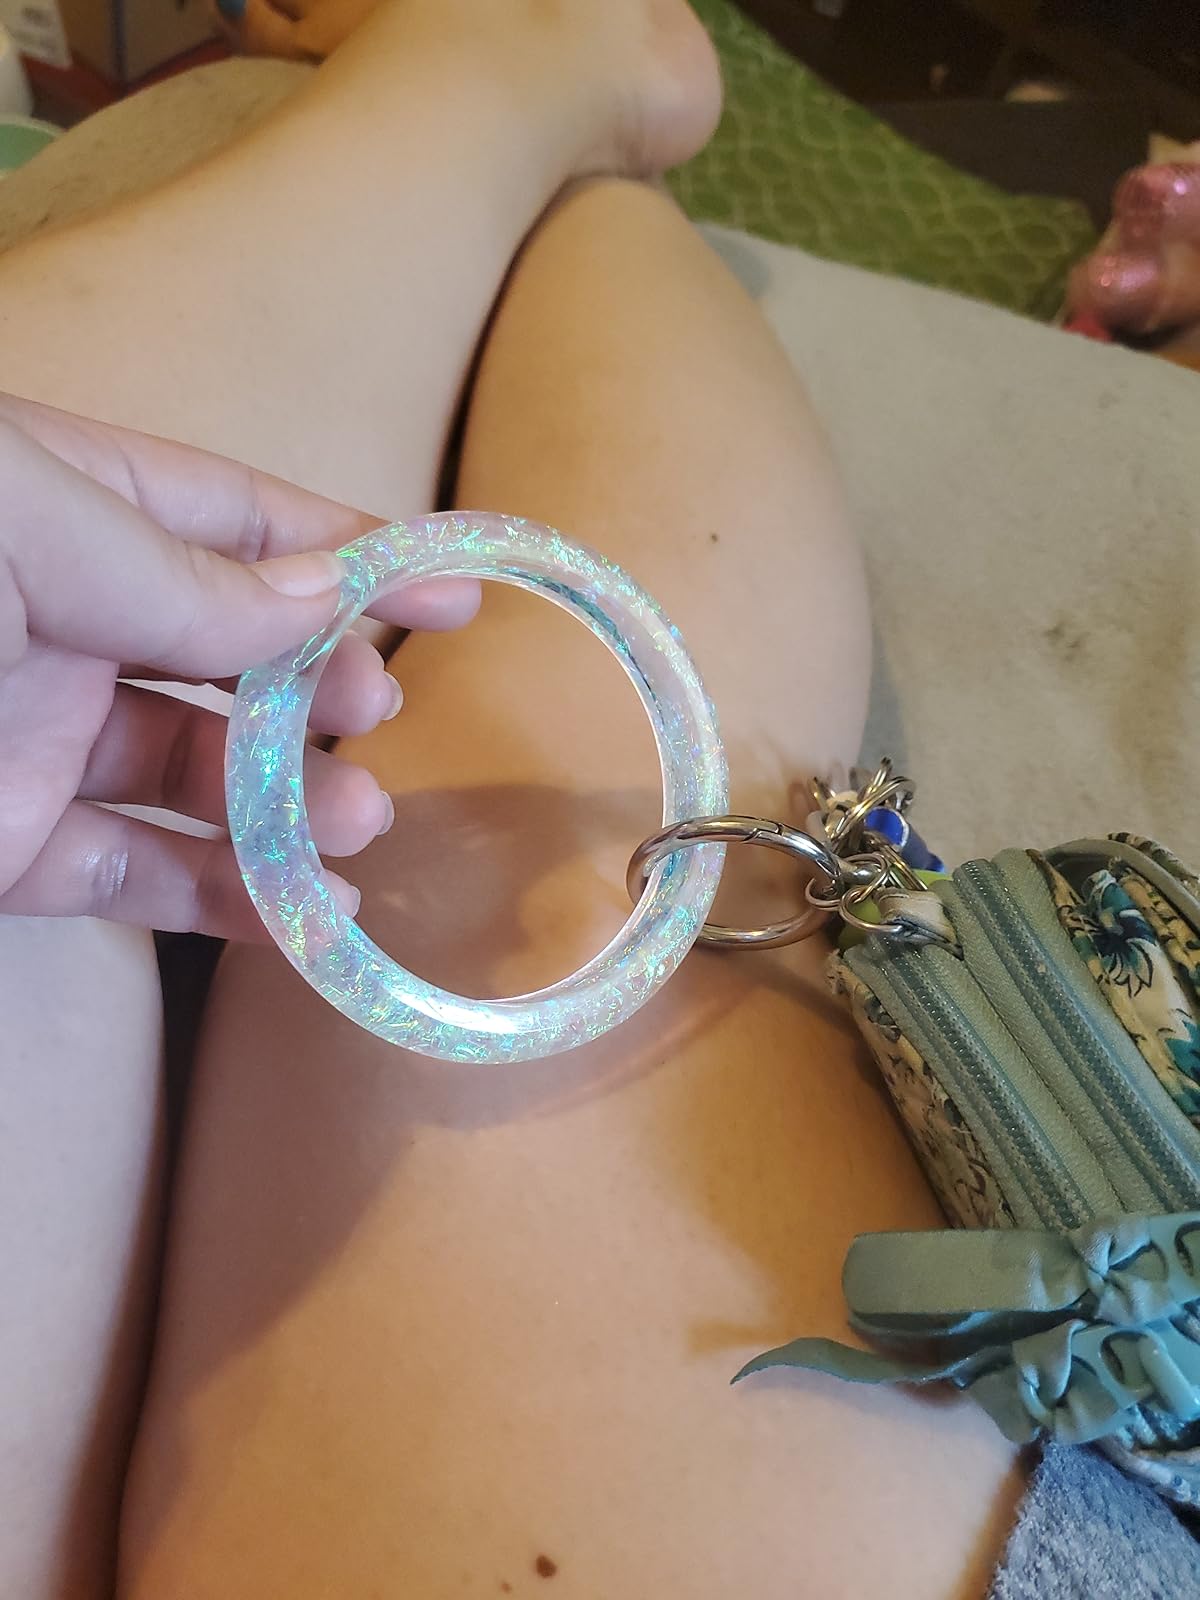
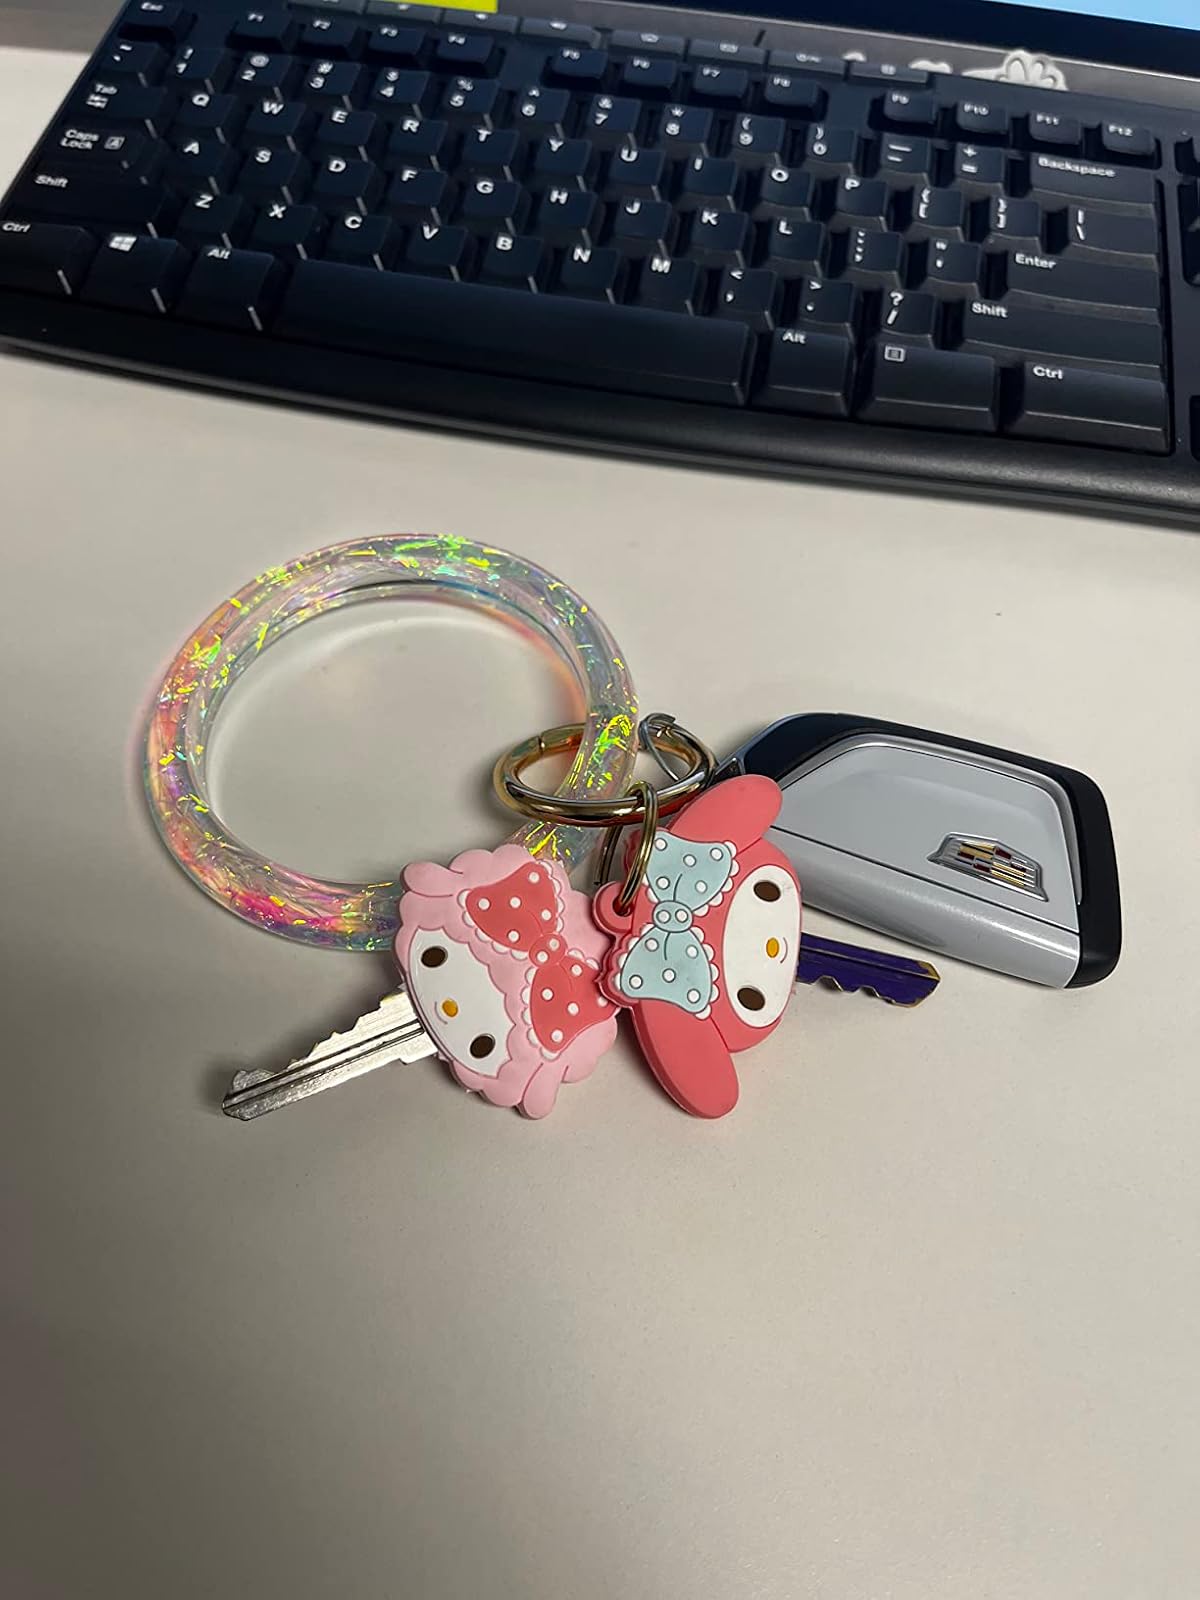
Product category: accessories_keychain
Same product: yes